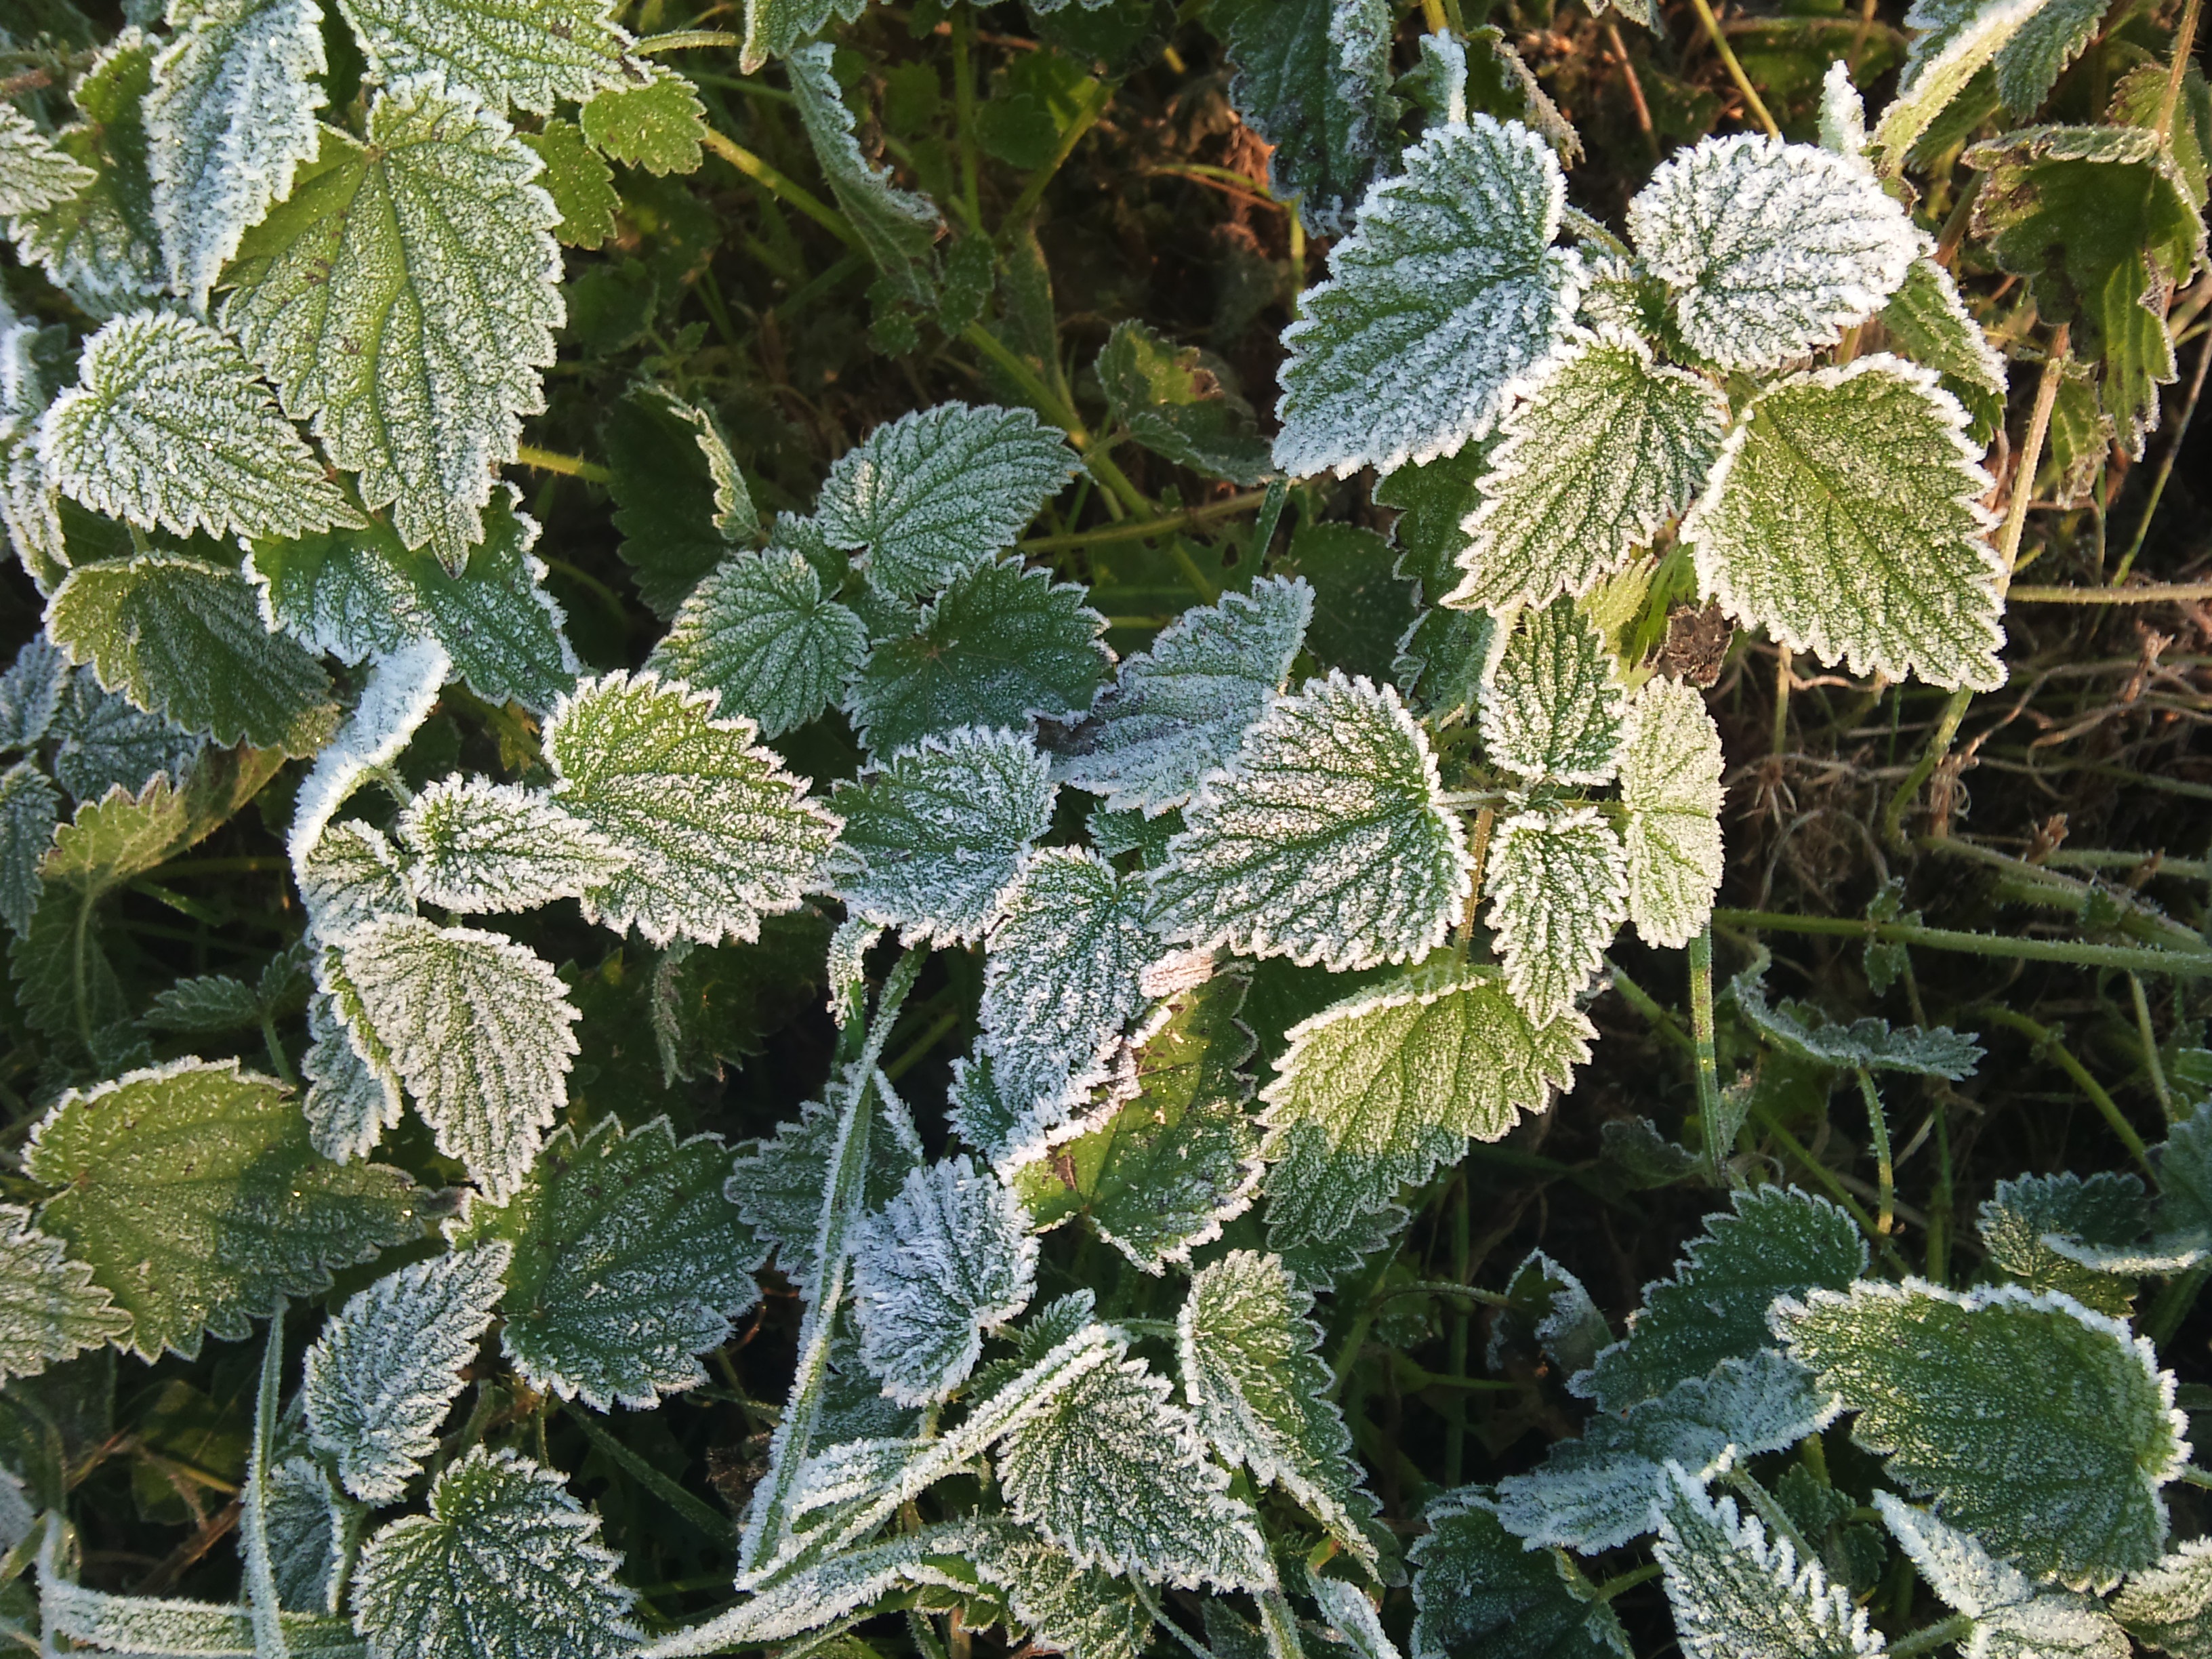
nature, snow, cold, winter, plant, leaf, flower, frost, herb, botany, leaves, shrub, flowering plant, urtica, annual plant, land plant, perilla